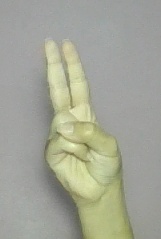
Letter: taa